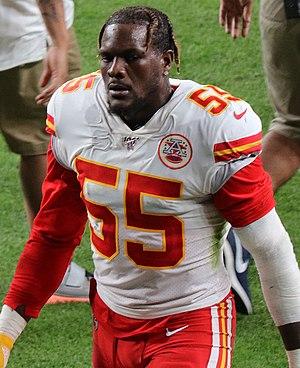
Frank Clark, né le 14 juin 1993 à Bakersfield, est un américain, joueur professionnel de football américain évoluant au poste de defensive end au sein de la National Football League depuis 2015.